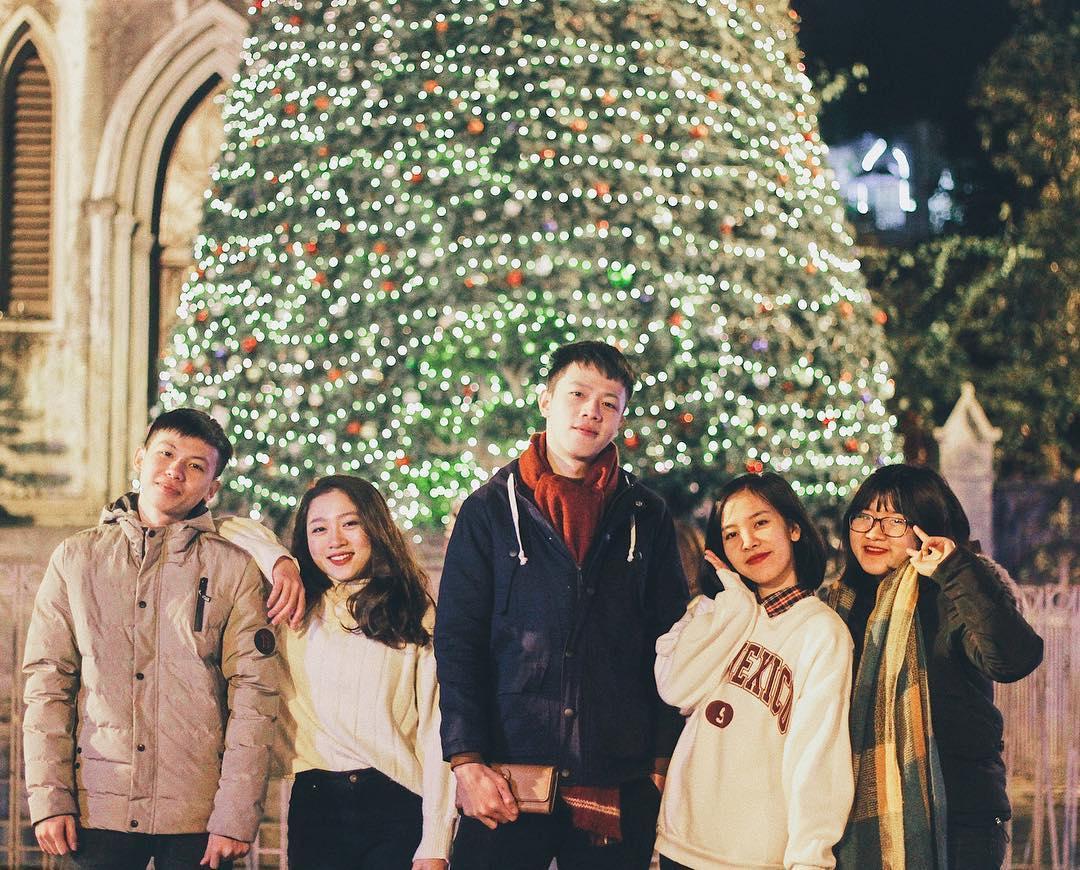
có một nhóm người đang chụp hình cùng nhau trước cây thông noel